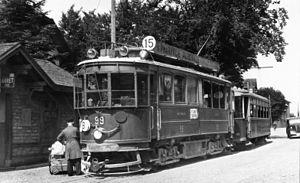
Le tramway de Genève constitue un des trois réseaux de transport en commun de la ville de Genève et de son canton en Suisse. Il est mis en service en 1862 sous forme de tramway à traction hippomobile, remplacé en 1889 par la traction à vapeur puis en 1894 par la traction électrique. Jusqu'à la création de la Compagnie genevoise des tramways électriques en 1900, remplacée par les Transports publics genevois en 1977, le réseau était exploité par plusieurs compagnies. De par sa situation géographique, le réseau est transfrontalier et dessert le territoire français, en l’occurrence l'agglomération d'Annemasse.
En 150 ans d'existence, le tramway de Genève a vu son matériel roulant s'adapter aux époques et à l'évolution des technologies, mais aussi à la hausse croissante de sa fréquentation depuis la reconstruction du réseau entamée dans les années 1990. En 2018, quatre types de matériels circulent sur le réseau genevois, géré par les TPG, propriétaire de ces matériels.